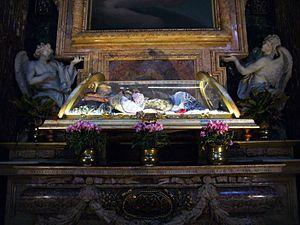
Jean Leonardi est un pharmacien italien, devenu prêtre et fondateur des clercs réguliers de la Mère de Dieu et l'un des promoteurs du collège missionnaire de la Propaganda Fide.